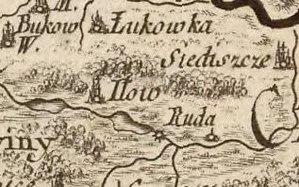
Giovanni Antonio Bartolomeo Rizzi Zannoni est un cartographe et géographe italien.